Ben Scrivens

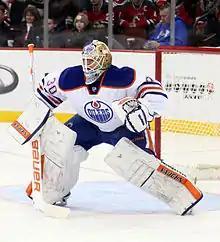
Scrivens with the Oilers in 2015

On January 29, 2014, Scrivens set the NHL record for most saves by a goaltender in a regular season shutout, stopping 59 shots from the San Jose Sharks during 60 minutes of regulation time, leading the Oilers to a 3–0 victory. Scrivens also set an Oilers franchise record in the process for most saves in a game, surpassing the previous record of 56 set by Bill Ranford in 1993.